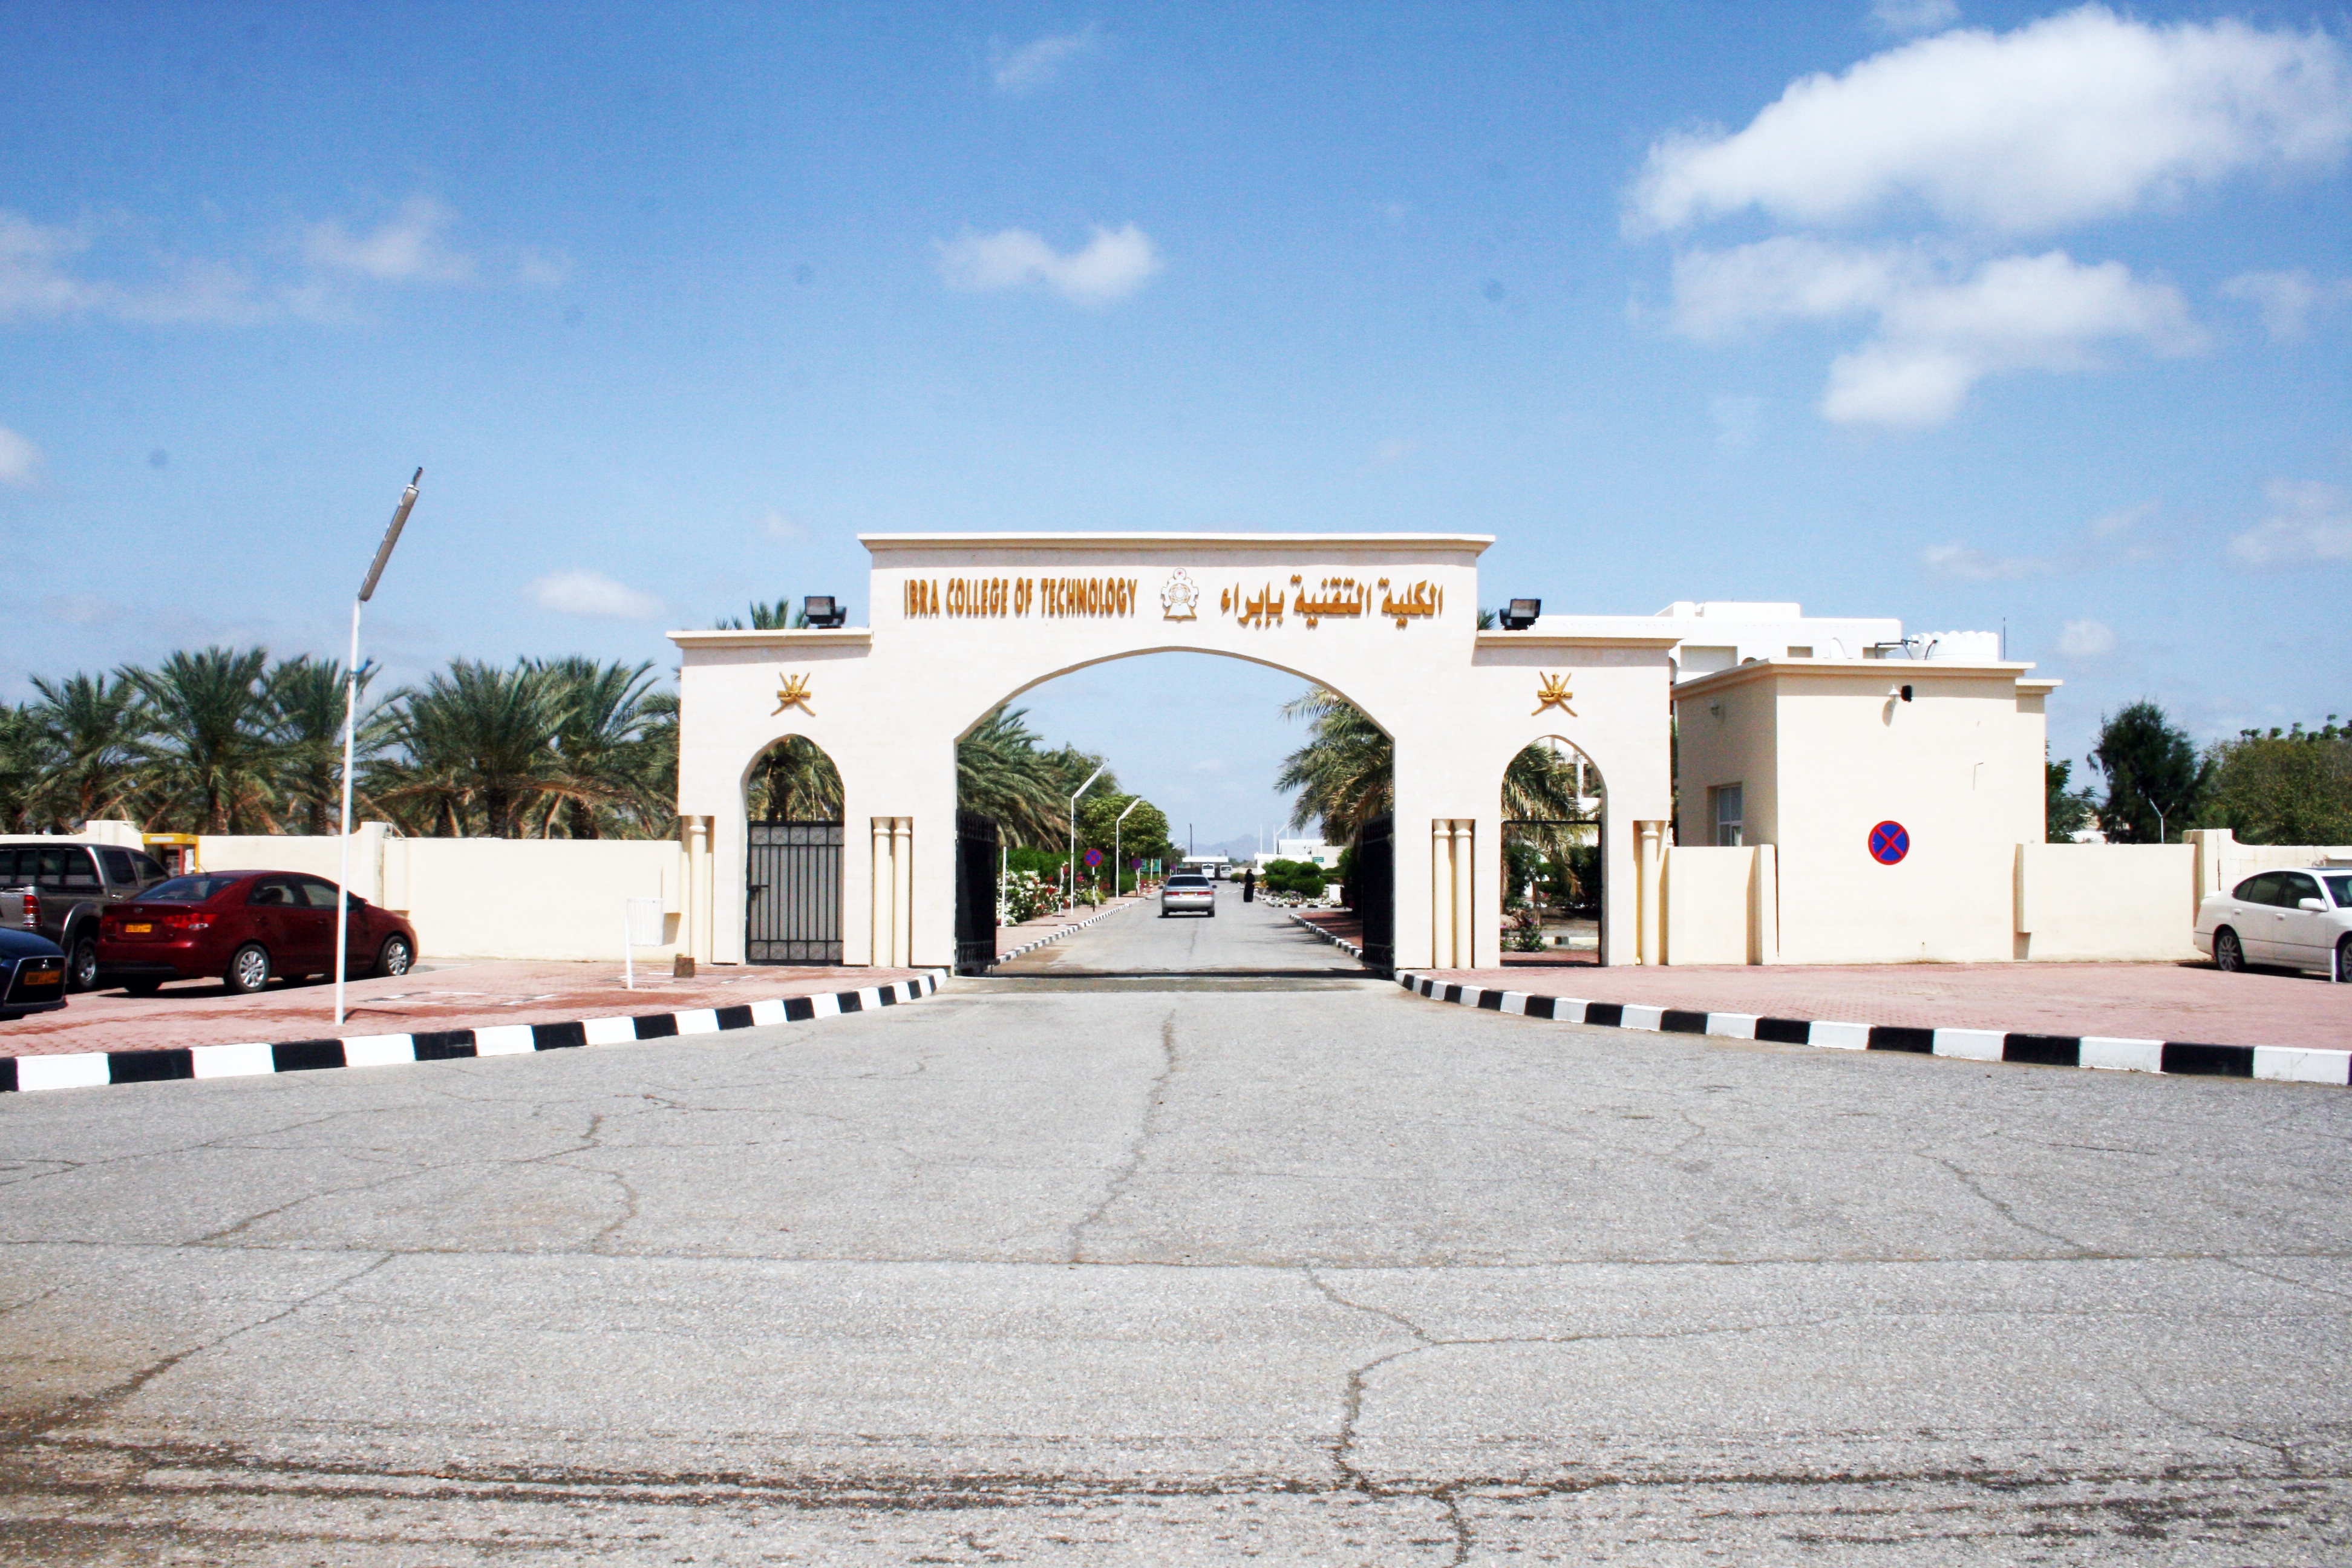
architecture, home, property, estate, hacienda